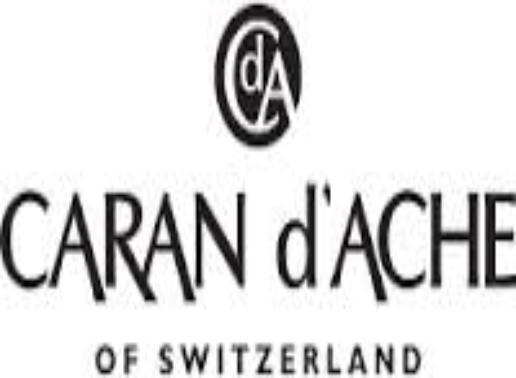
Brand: caran d'ache
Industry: Necessities